Moon So-ri

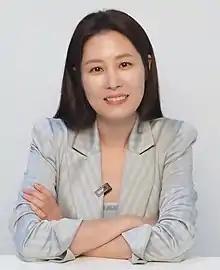
Moon in 2021

Moon So-ri (born July 2, 1974) is a South Korean actress and filmmaker. She began her career on stage as part of the theater company Hangang. She made her feature film debut in Lee Chang-dong's "Peppermint Candy" (1999). She gained international prominence in 2002 by starring in Lee Chang-dong's "Oasis", for which she won the Marcello Mastroianni Award for Emerging Actors at the 59th Venice International Film Festival—making her the second Korean recipient—and Best Actress at the Seattle International Film Festival. Moon earned further acclaim in Im Sang-soo's "A Good Lawyer's Wife" (2003). This film was also invited to the 60th Venice International Film Festival, and she subsequently won the Best Actress award from the Stockholm International Film Festival, followed by Best Actress honors at numerous domestic awards ceremonies.